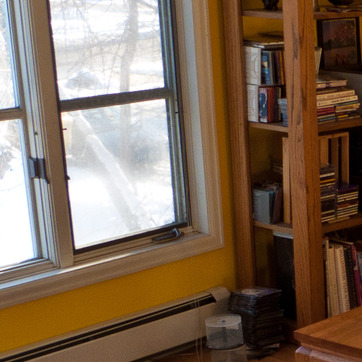
Material: glass